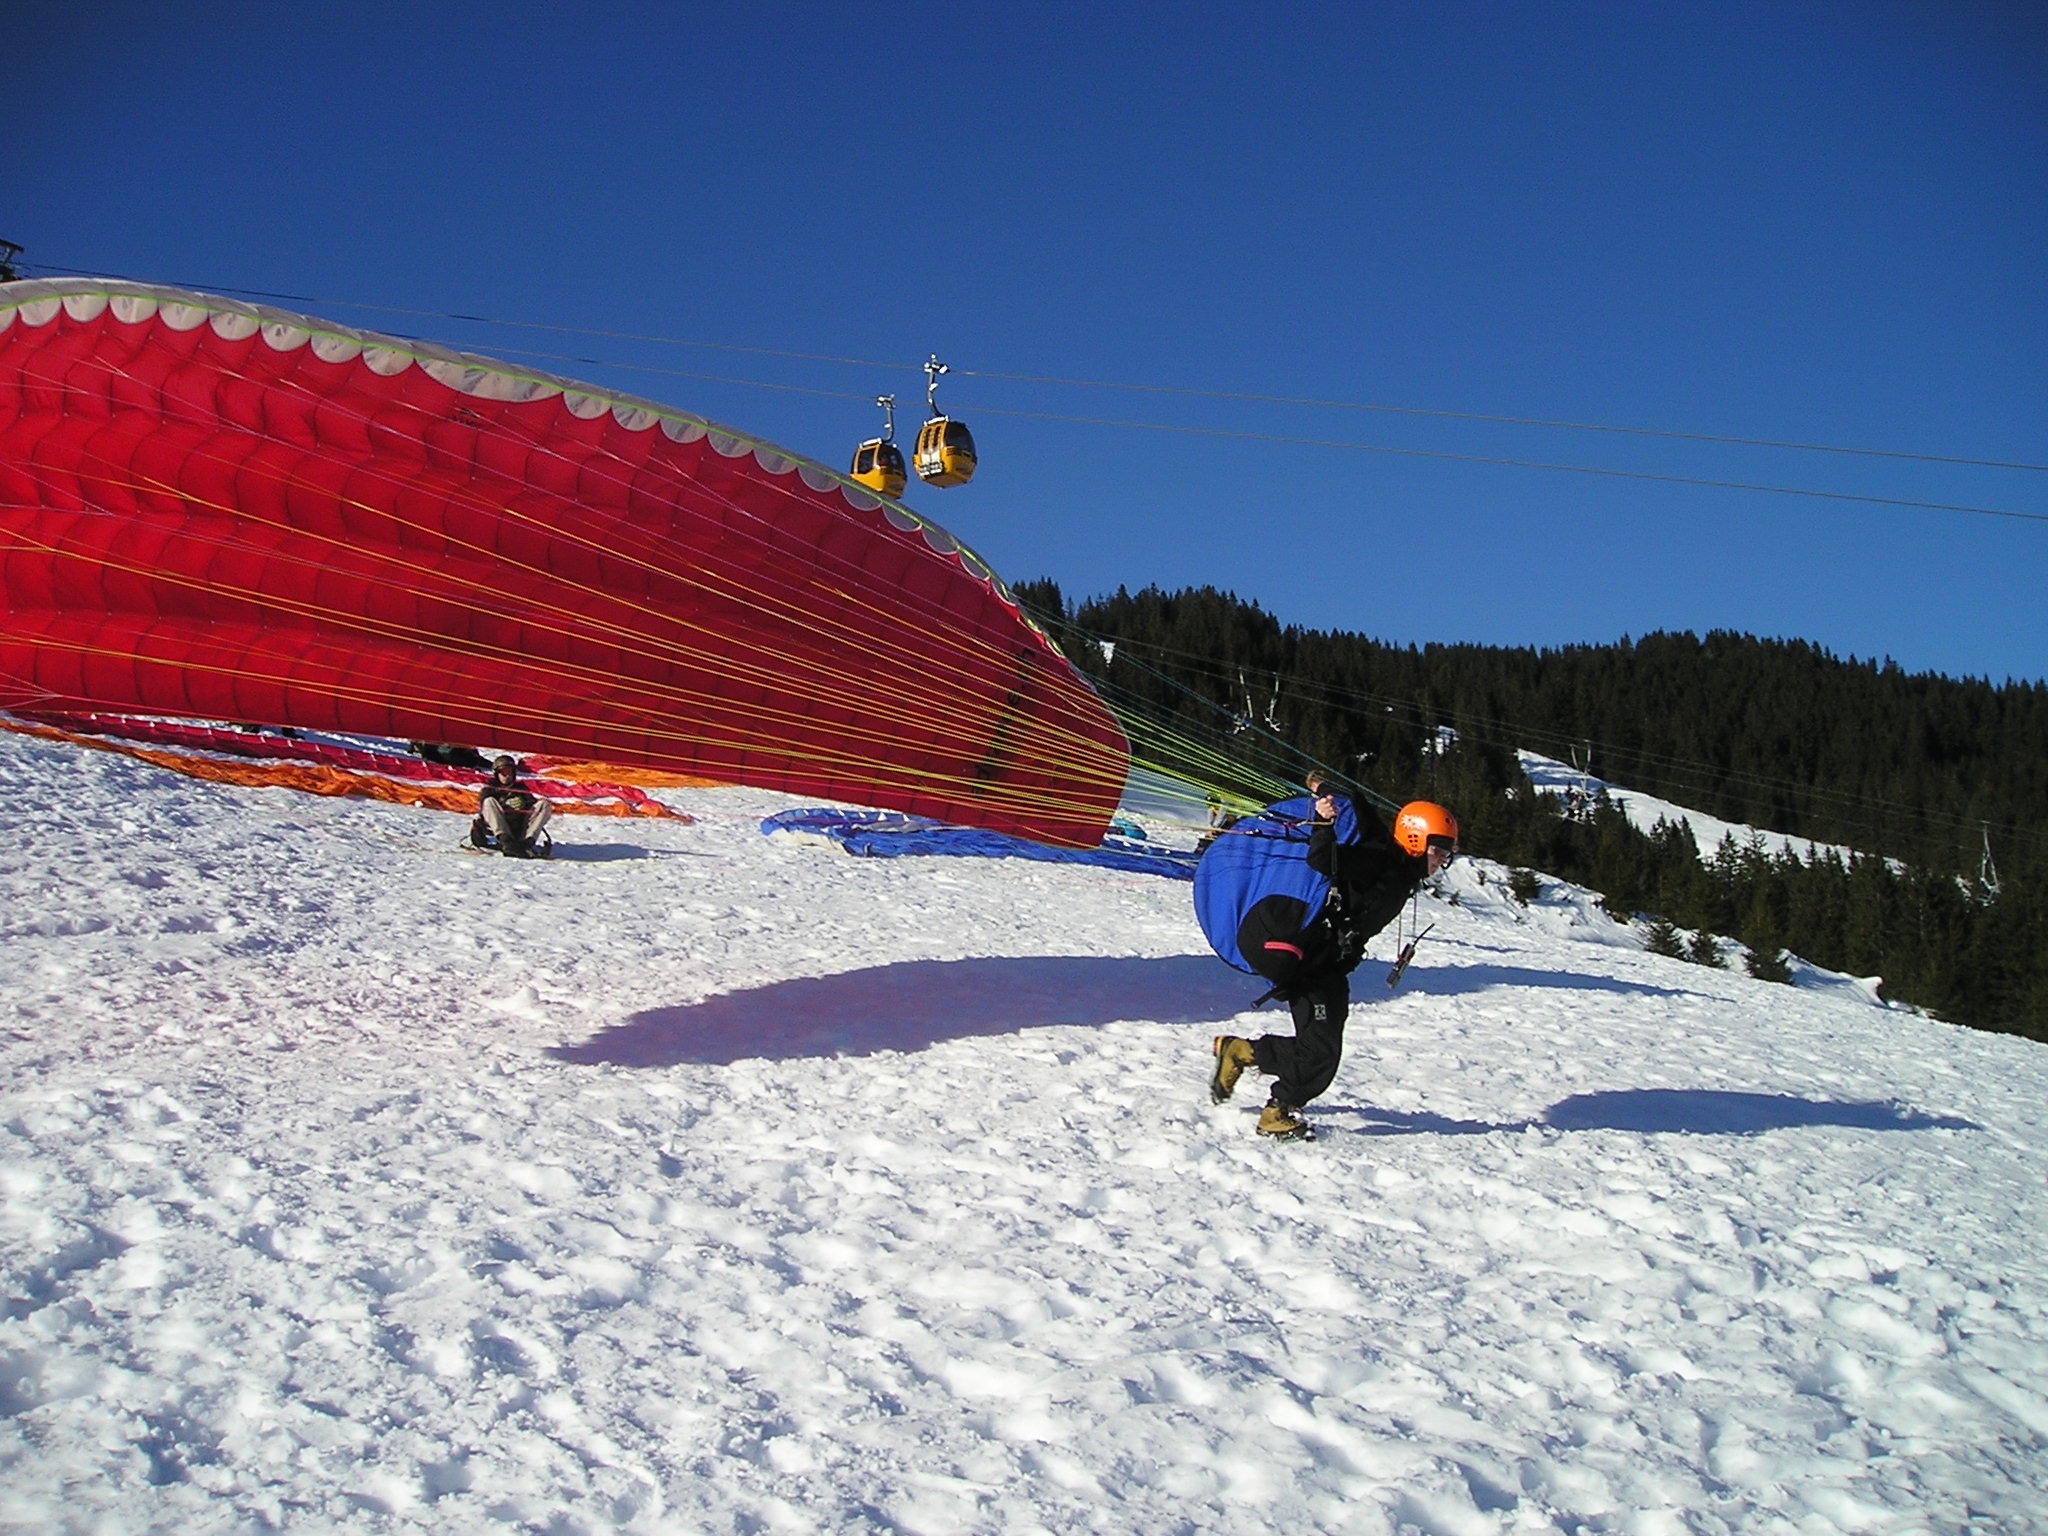
snow, winter, extreme sport, paragliding, sports equipment, paraglider, start, winter sport, sports, snowboarding, piste, take off, pull up, atmosphere of earth, elevator phase